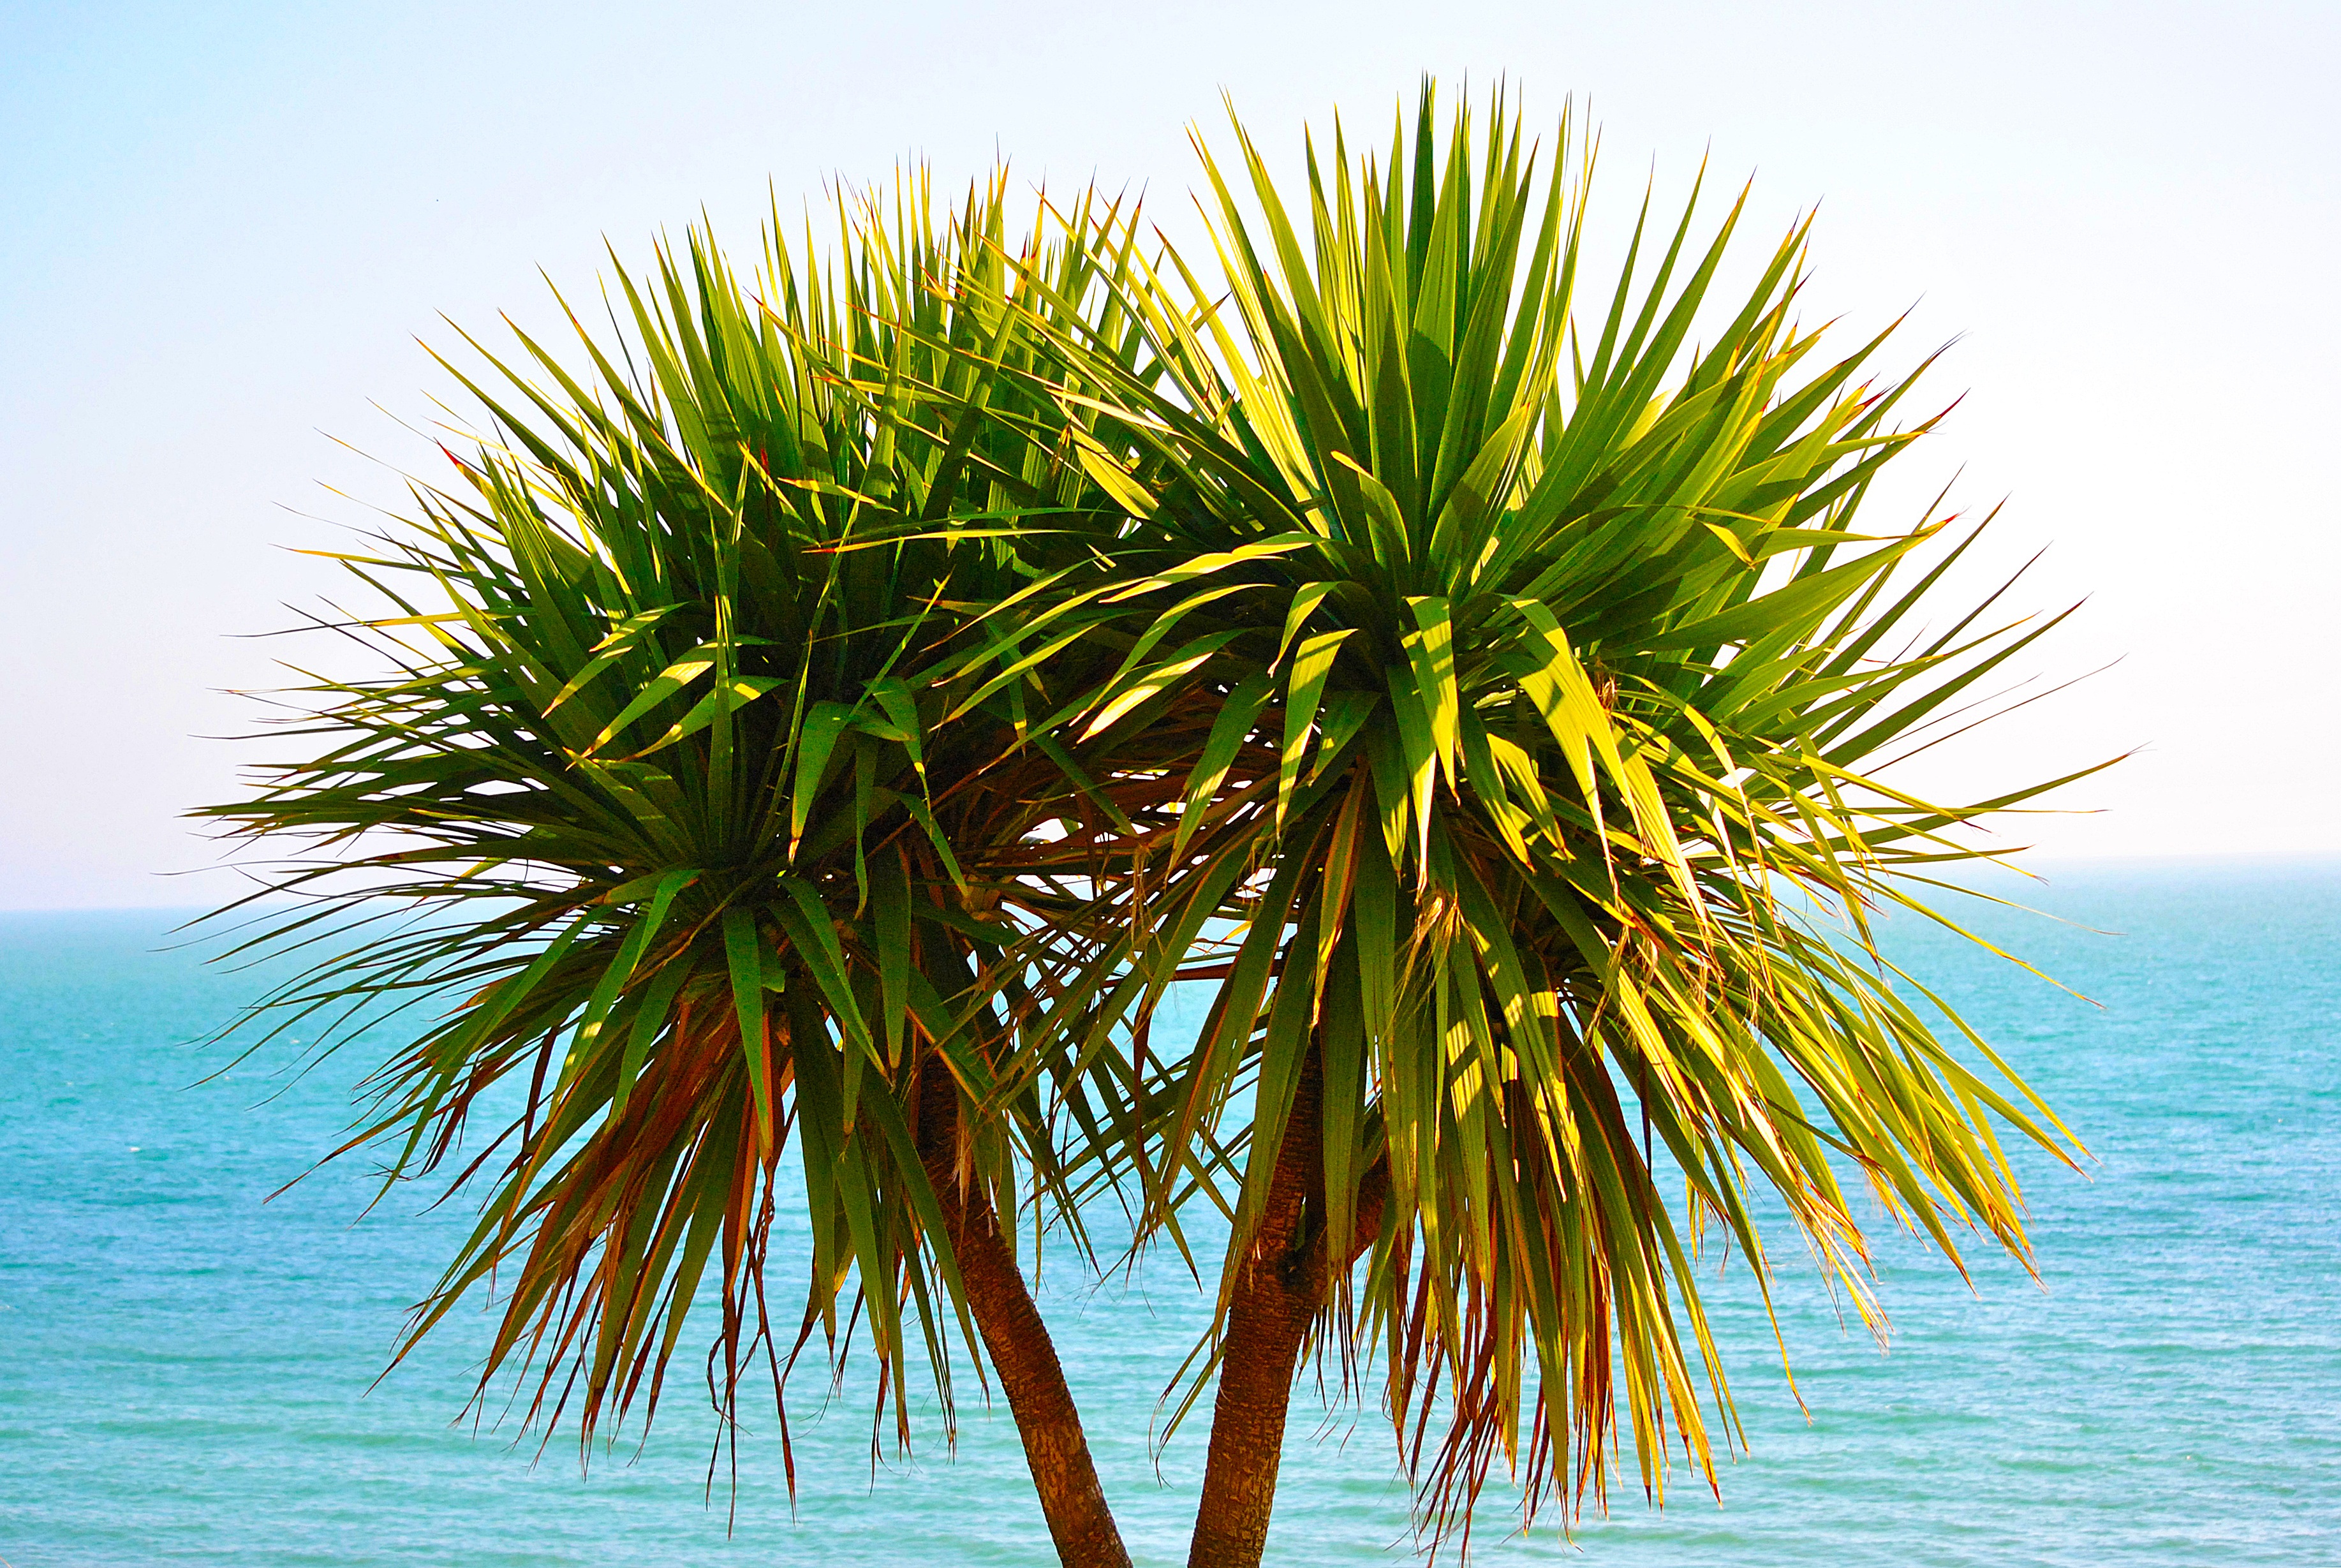
beach, landscape, sea, tree, nature, grass, branch, plant, sky, summer, travel, palm, tropical, botany, coconut, outdoors, relaxation, exotic, flowering plant, date palm, grass family, woody plant, land plant, arecales, palm family, borassus flabellifer